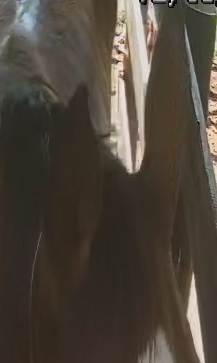
Face region: ears (position_of_ears)
Pain indicator: not_present